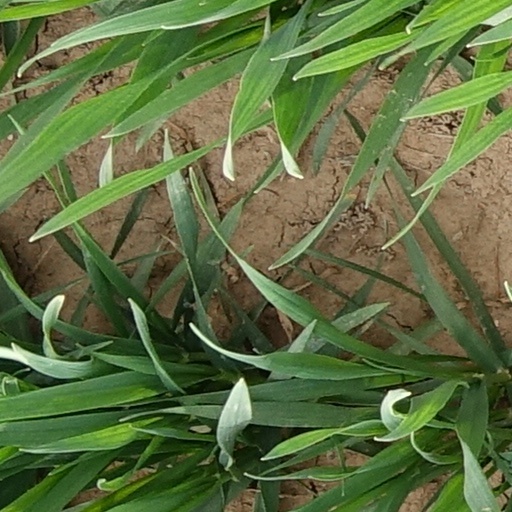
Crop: wheat